Diamond cut

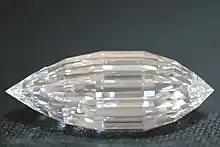
The Esperanza Diamond, cut symmetrically into a triolette – one of the more unusual fancy cuts.

The choice of diamond cut is often decided by the original shape of the rough stone, location of internal flaws or inclusions, the preservation of carat weight, and popularity of certain shapes among consumers. The cutter must consider each of these variables before proceeding.